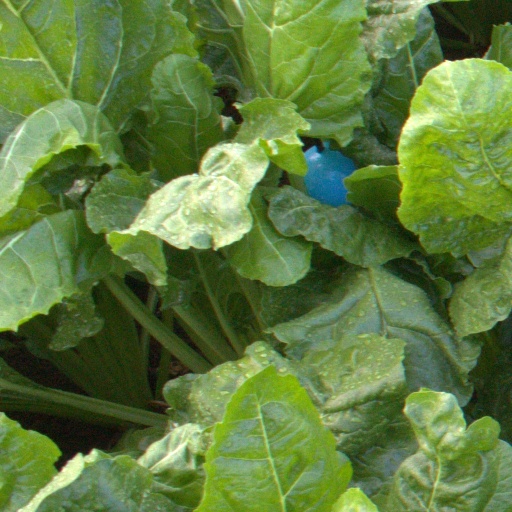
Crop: sugar beet